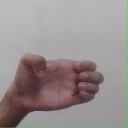
अक्षर: ख